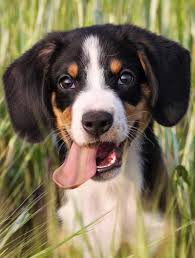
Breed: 234-n000091-Appenzeller